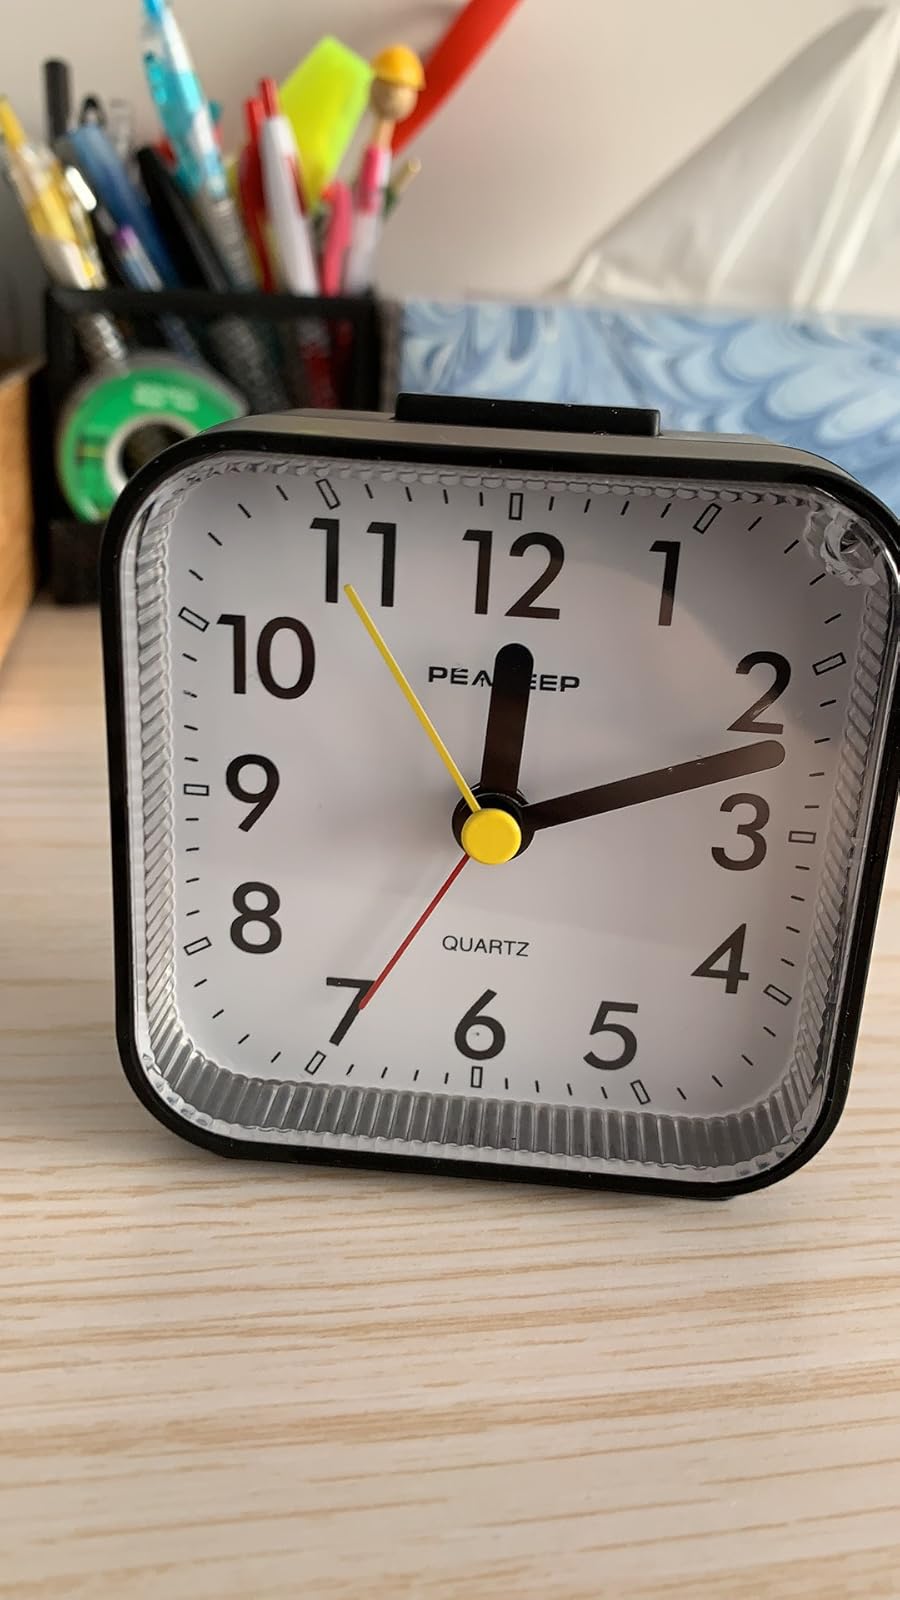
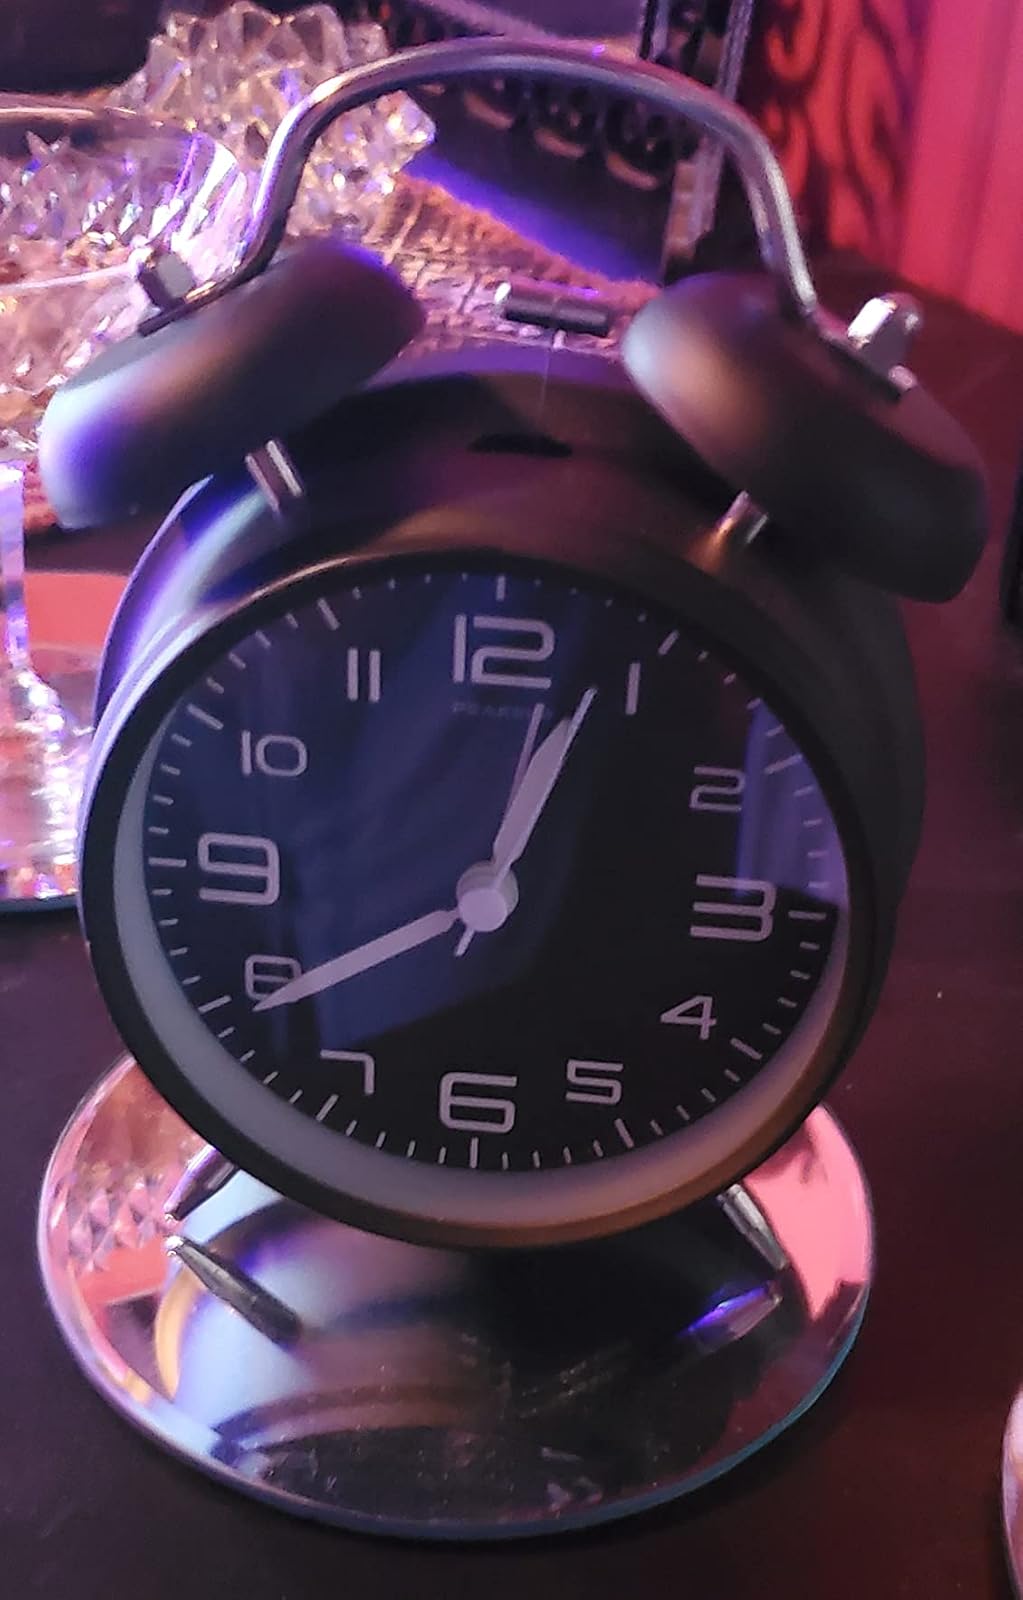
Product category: clock
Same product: no